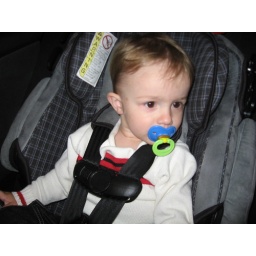
Chillin in his car seat